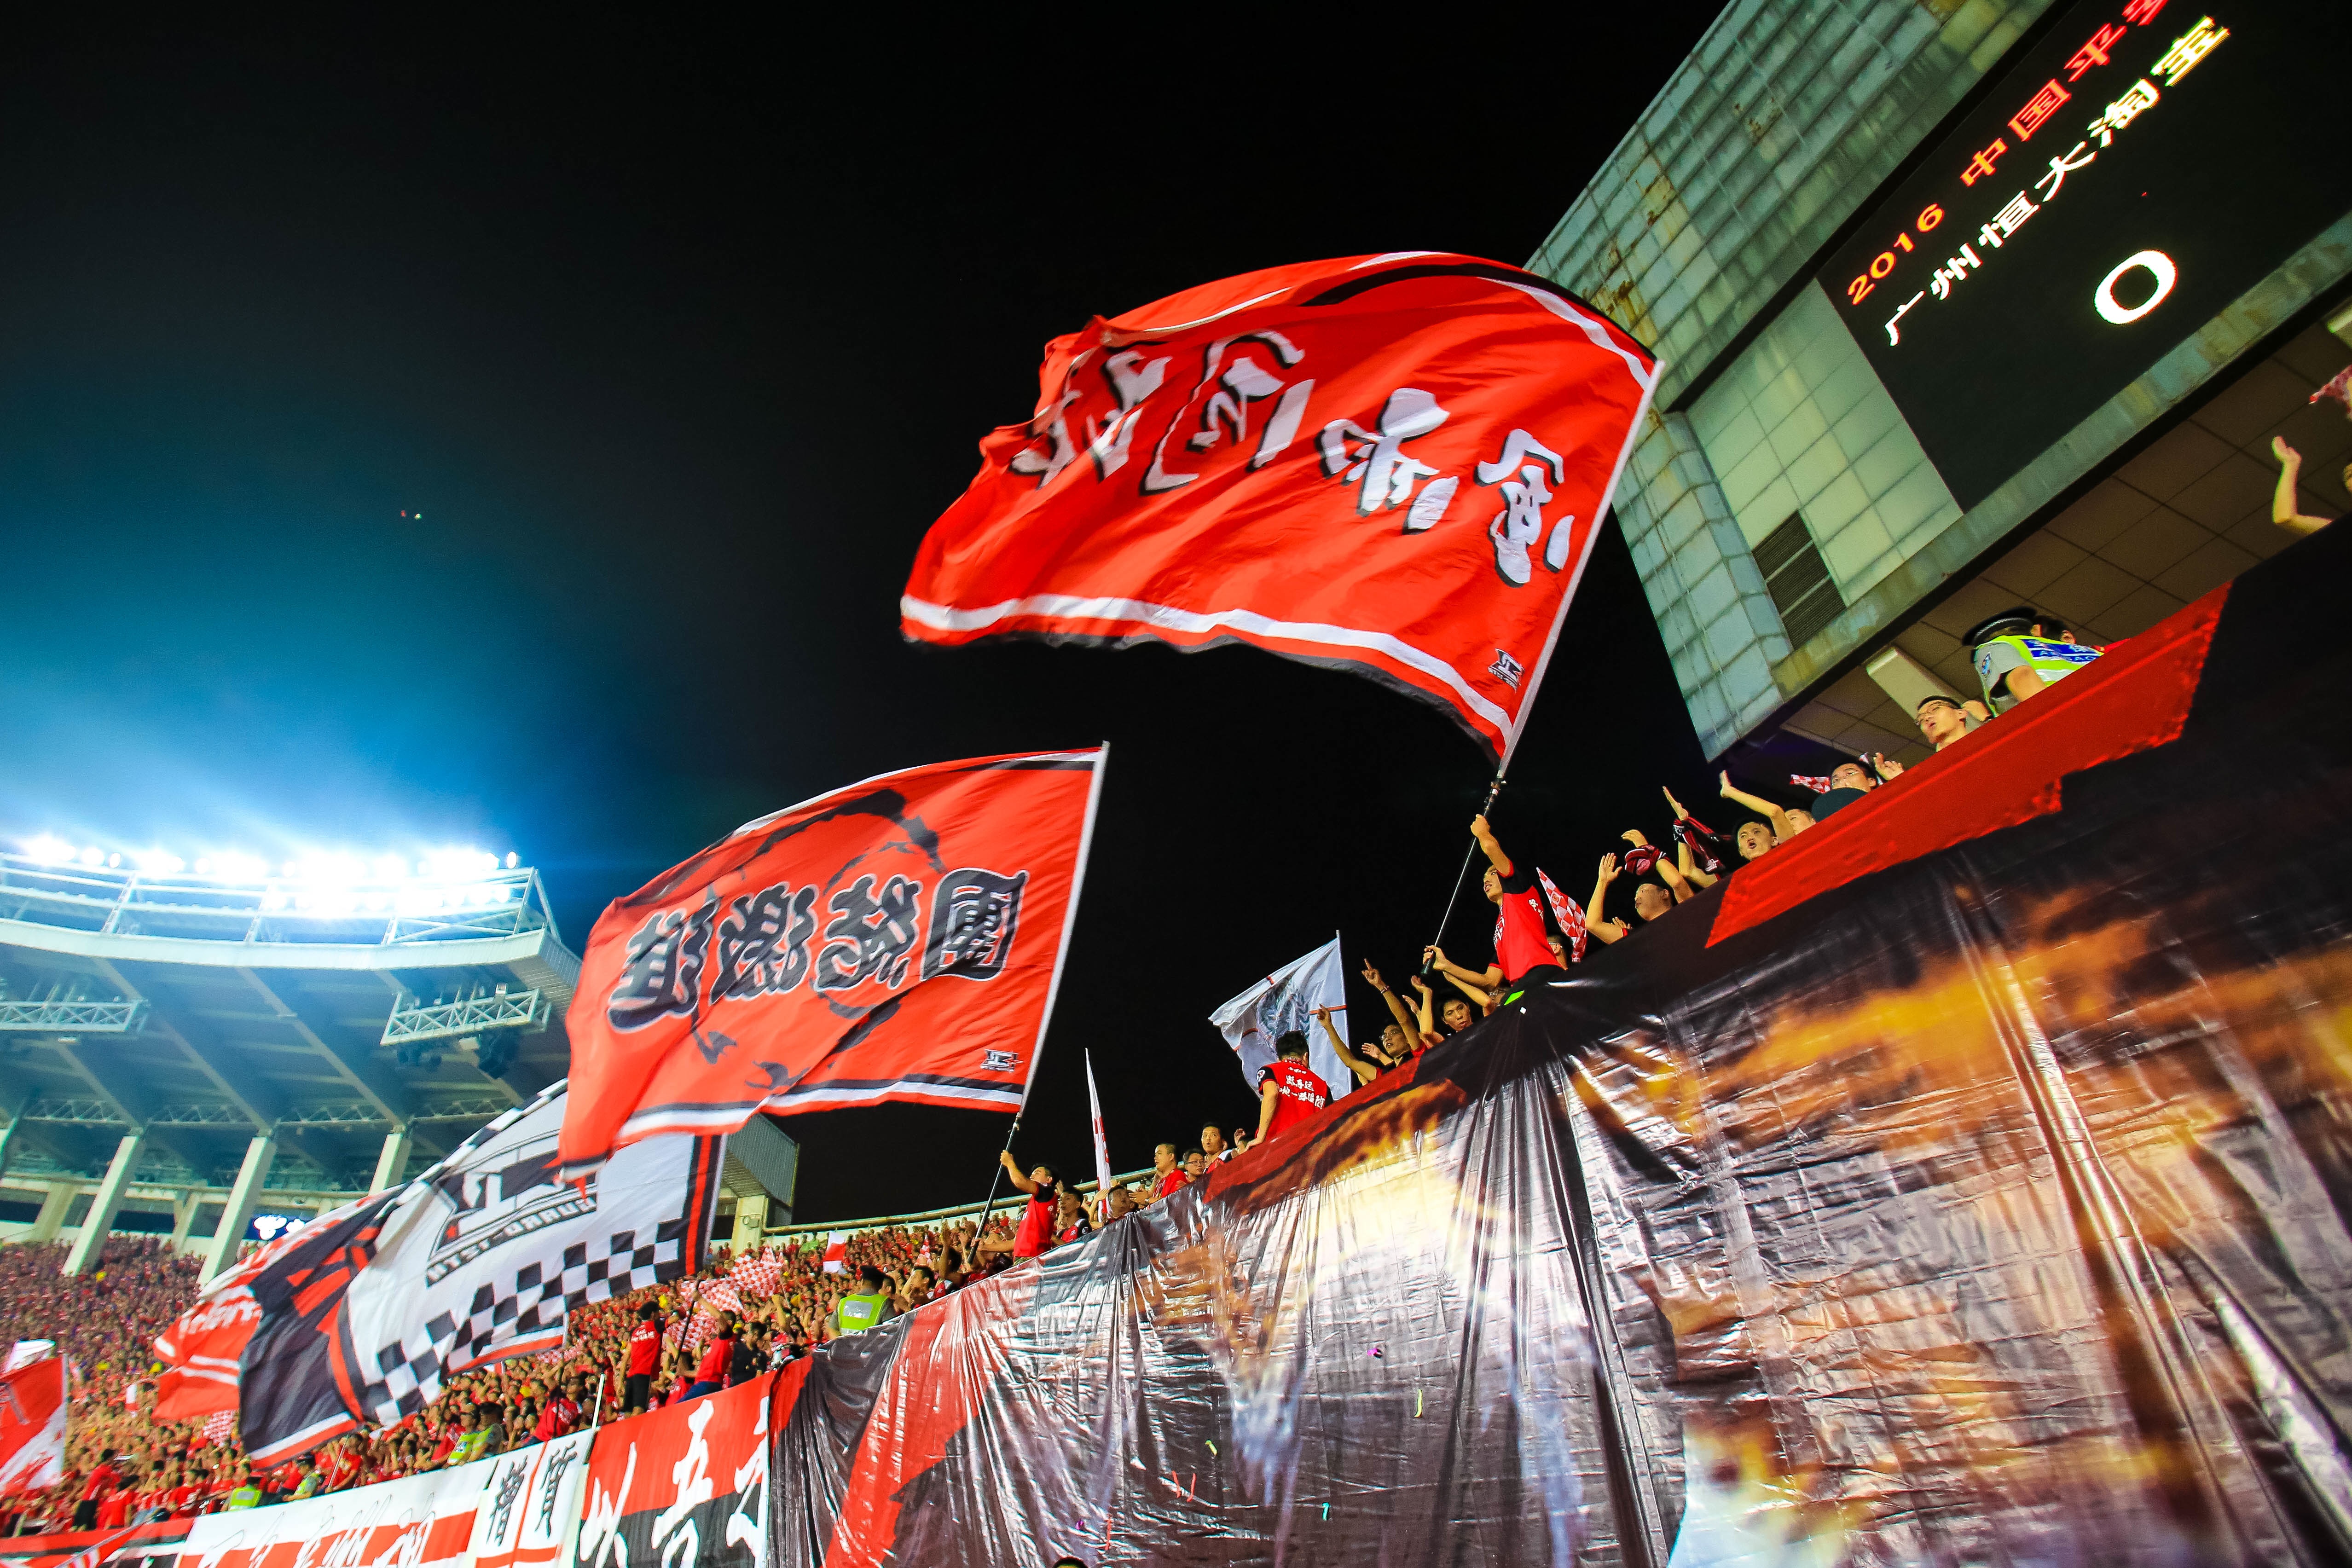
advertising, drink, stadium, sport venue